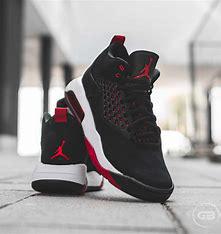
Brand: Jordan
Model: Maxin 200